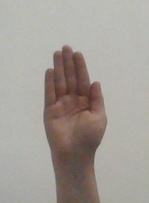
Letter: seen